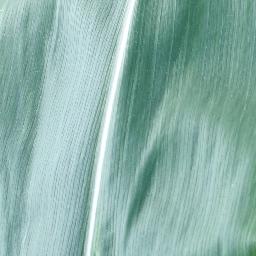
Label: Corn_(Maize)___Healthy